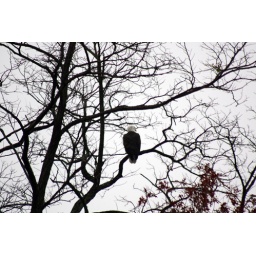
eagle just sitting in a tree over looking the lake. I need to get a bigger lens